Seabird

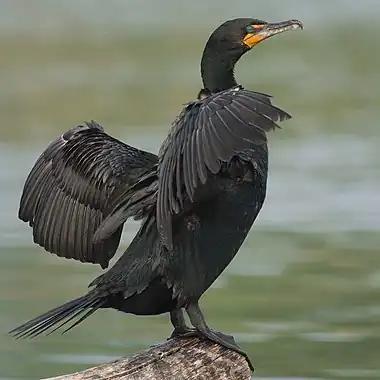
Cormorants, like this double-crested cormorant, have plumage that is partly wettable. This functional adaptation balances the competing requirement for thermoregulation against that of the need to reduce buoyancy.

While "Hesperornis" is not thought to have left descendants, the earliest modern seabirds also occurred in the Cretaceous, with a species called "Tytthostonyx glauconiticus", which has features suggestive of Procellariiformes and Fregatidae. As a clade, the Aequornithes either became seabirds in a single transition in the Cretaceous or some lineages such as pelicans and frigatebirds adapted to sea living independently from freshwater-dwelling ancestors. In the Paleogene both pterosaurs and marine reptiles became extinct, allowing seabirds to expand ecologically. These post-extinction seas were dominated by early Procellariidae, giant penguins and two extinct families, the Pelagornithidae and the Plotopteridae (a group of large seabirds that looked like the penguins). Modern genera began their wide radiation in the Miocene, although the genus "Puffinus" (which includes today's Manx shearwater and sooty shearwater) might date back to the Oligocene. Within the Charadriiformes, the gulls and allies (Lari) became seabirds in the late Eocene, and then waders in the middle Miocene (Langhian). The highest diversity of seabirds apparently existed during the Late Miocene and the Pliocene. At the end of the latter, the oceanic food web had undergone a period of upheaval due to extinction of considerable numbers of marine species; subsequently, the spread of marine mammals seems to have prevented seabirds from reaching their erstwhile diversity.